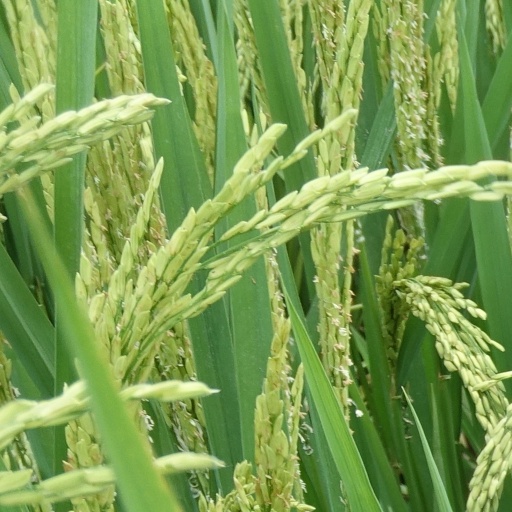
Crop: rice